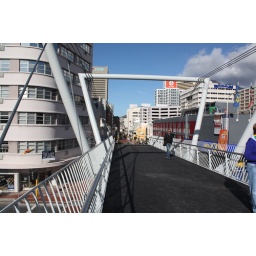
Walking the Cape Town World Cup Fanwalk bridge over looking Table Mountain. South African world cup fever 2010